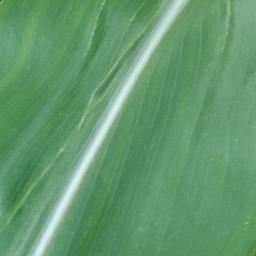
Label: Corn_(Maize)___Healthy